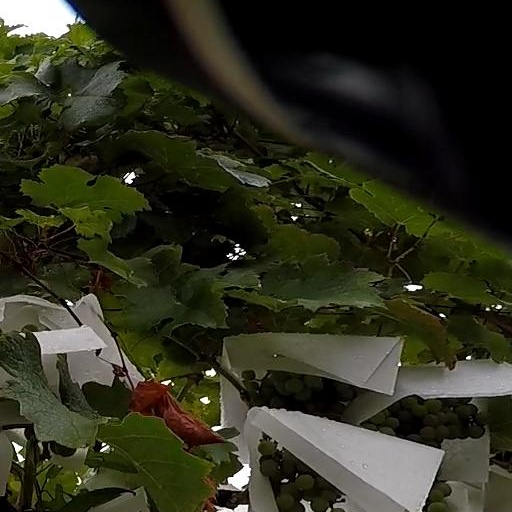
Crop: grape